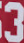
Number: 3